United States abortion protests (2022–present)

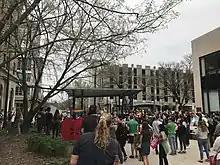
Abortions-rights rally in Ithaca, New York

In New Jersey, hundreds protested in Montclair and at the Somerset County Courthouse in Somerville. Additionally, approximately 100 people gathered outside Nassau Hall on the Princeton University campus in Princeton. On May 13, a group of seniors organized a rally attended by former New Jersey State Senator Loretta Weinberg at the Arbor Terrace senior housing center in Teaneck. On May 14, hundreds rallied at Mindowaskin Park in Westfield. On May 16, an abortion-rights rally at Hunterdon Central Regional High School lead to some pushing and shoving between students.